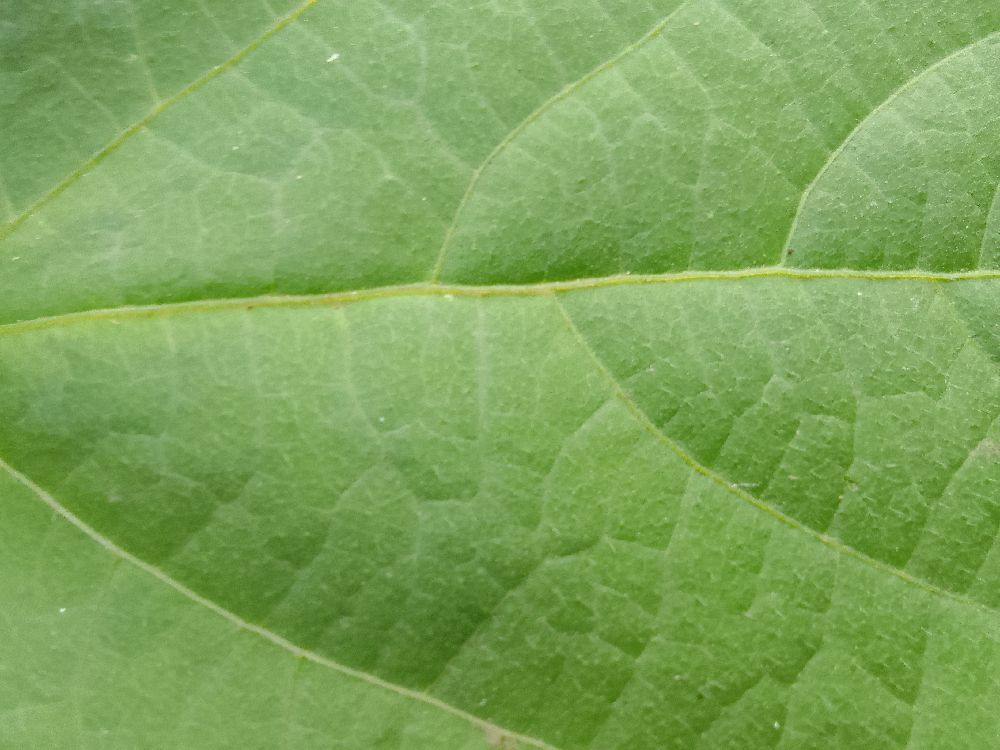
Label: healthy